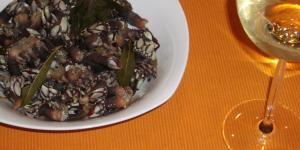
el original percebe gallego